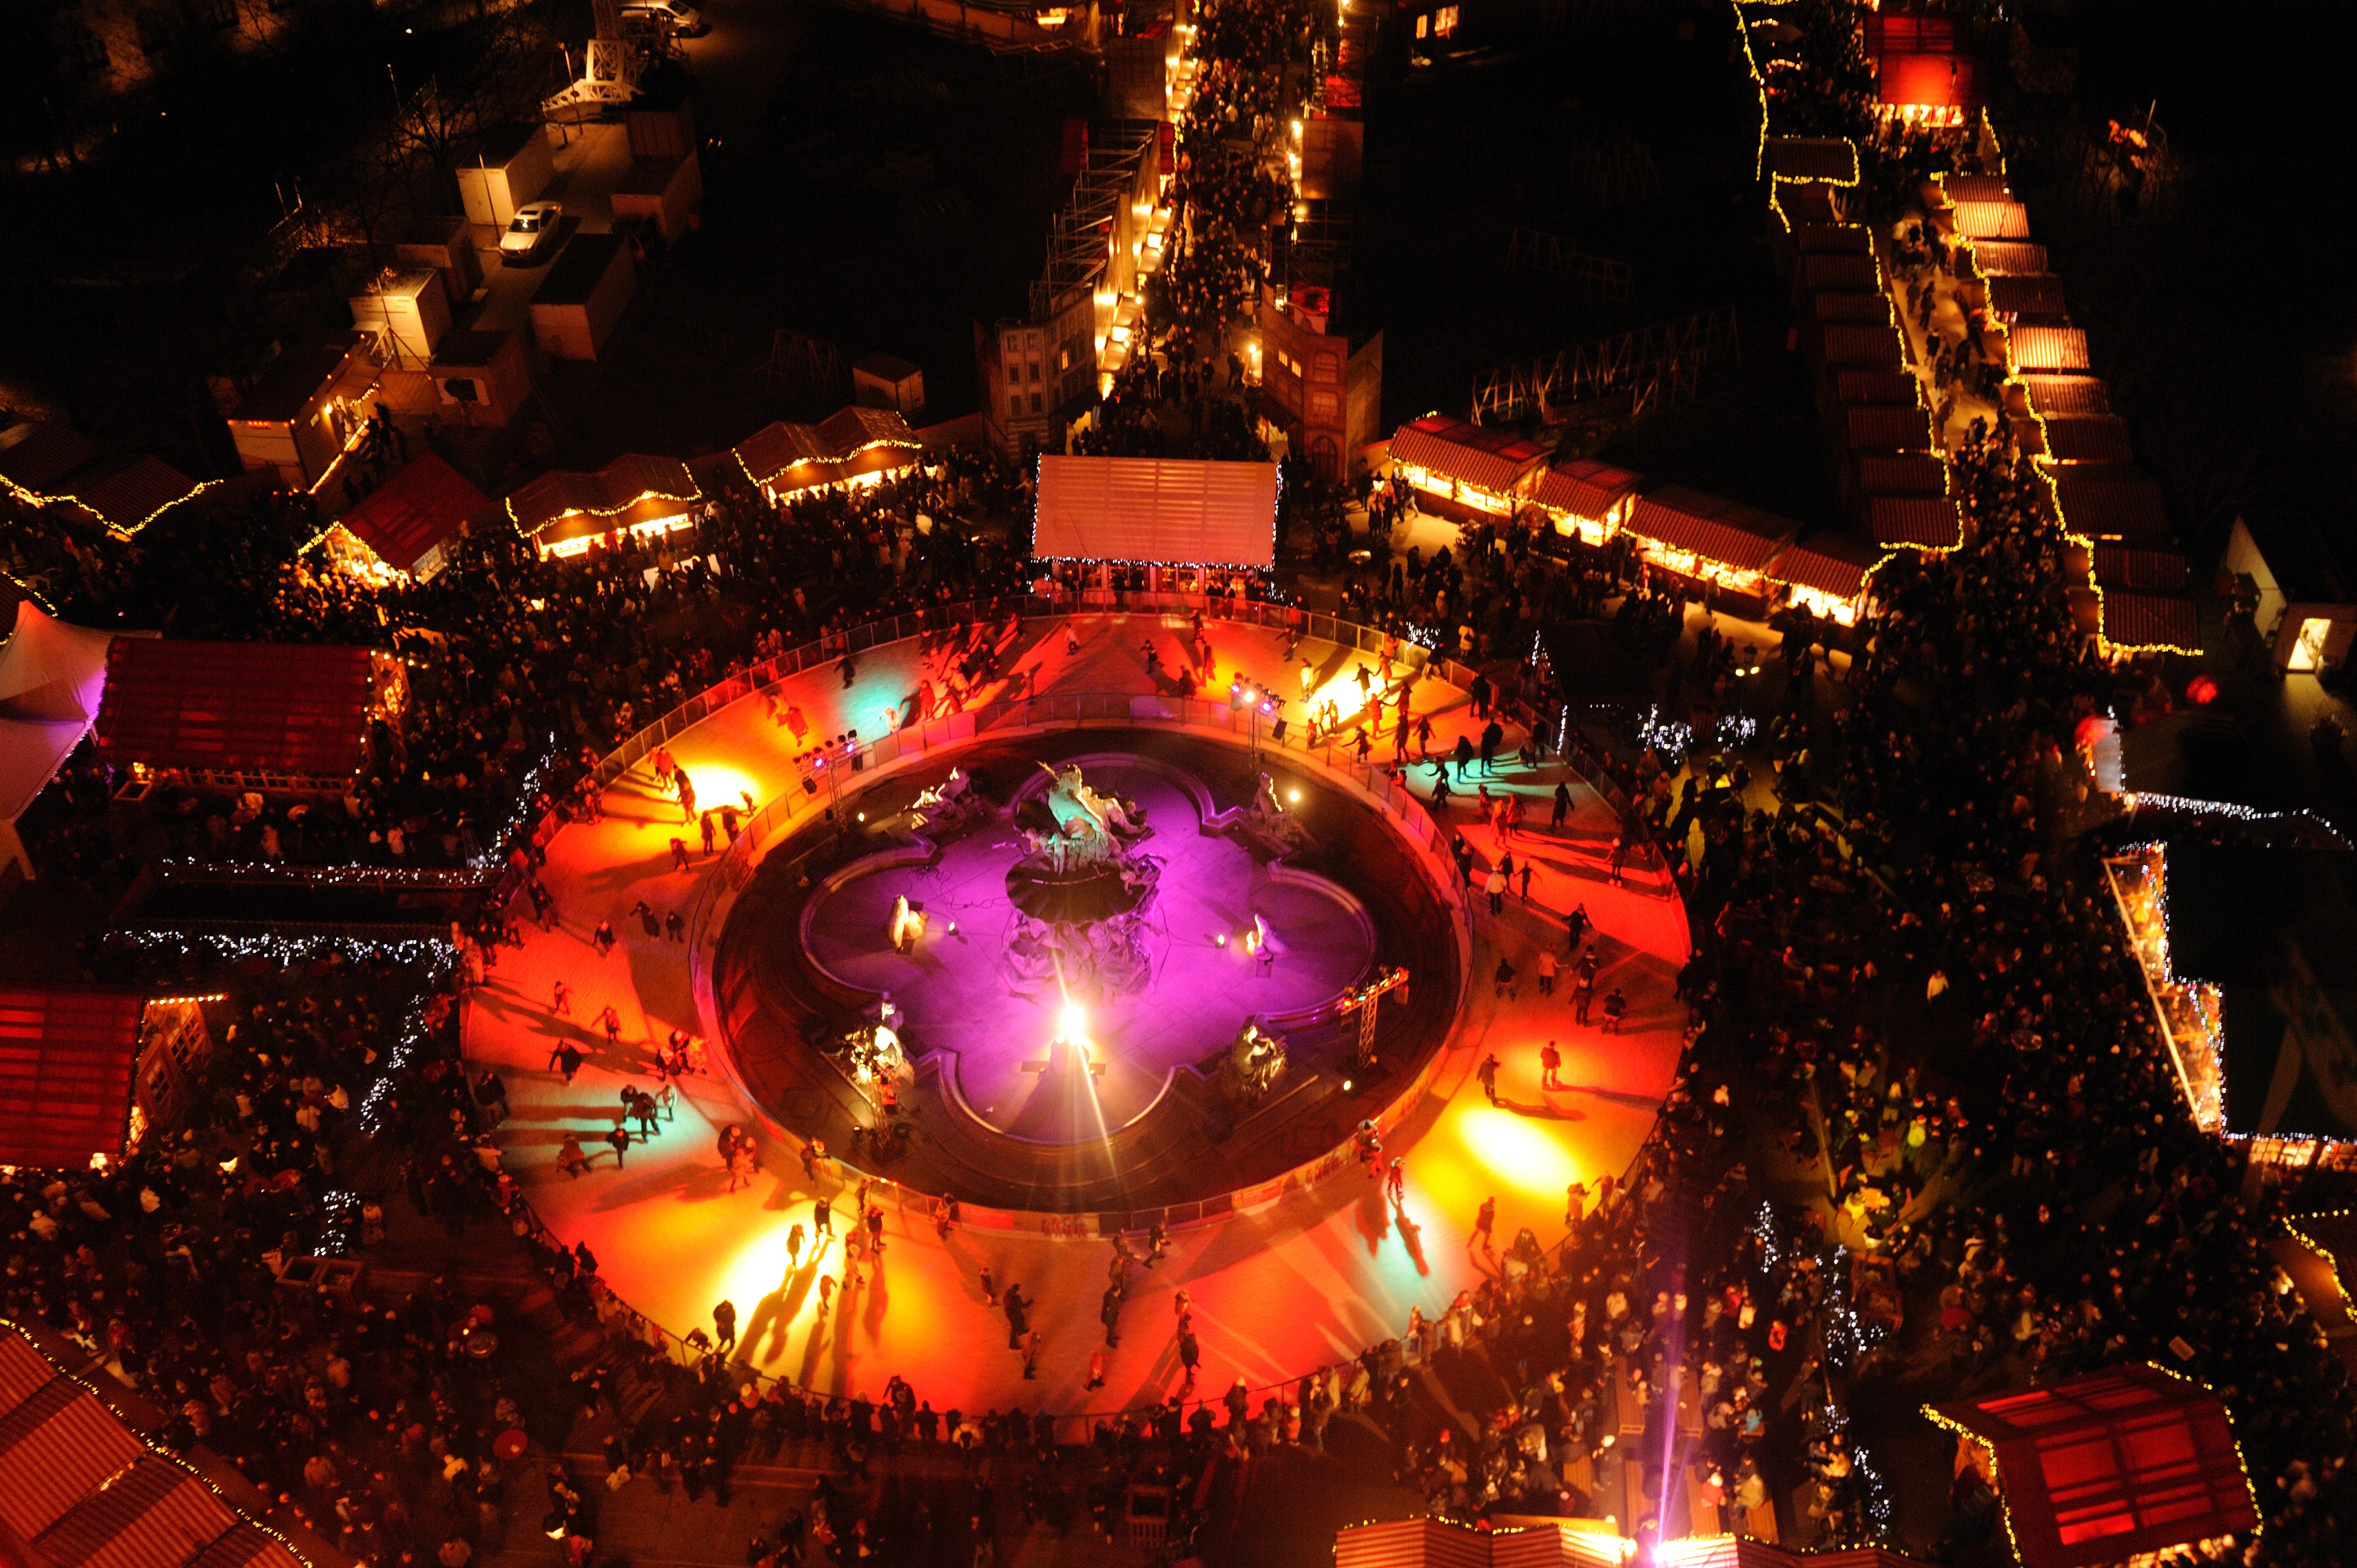
dark, colorful, christmas, illuminated, at night, advent, christmas decoration, lights, berlin, christmas market, nightclub, hustle and bustle, christmas lights, ice rink, colorful lights